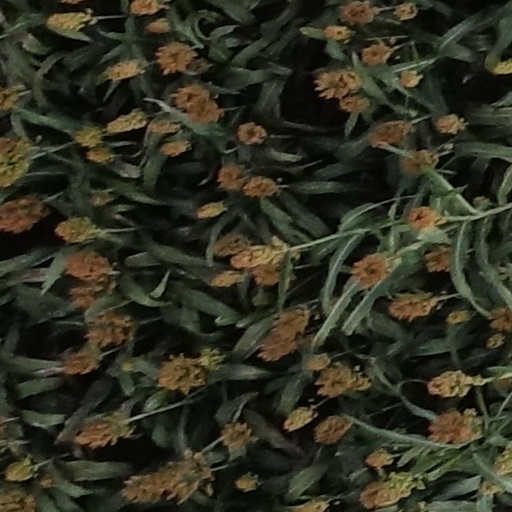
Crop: sorghum